Northern Shaolin kung fu

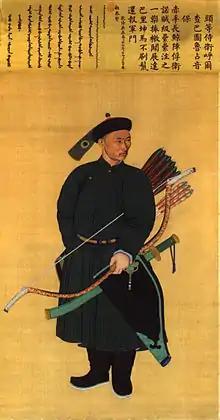
Manchu banner soldier, a caste of professional martial artists active in Chinese society as recently as a hundred years ago

Northern styles/Běi pài (北派) feature deeply extended postures—such as the horse, bow, drop, and dragon stances—connected by quick fluid transitions, able to quickly change the direction in which force is issued.